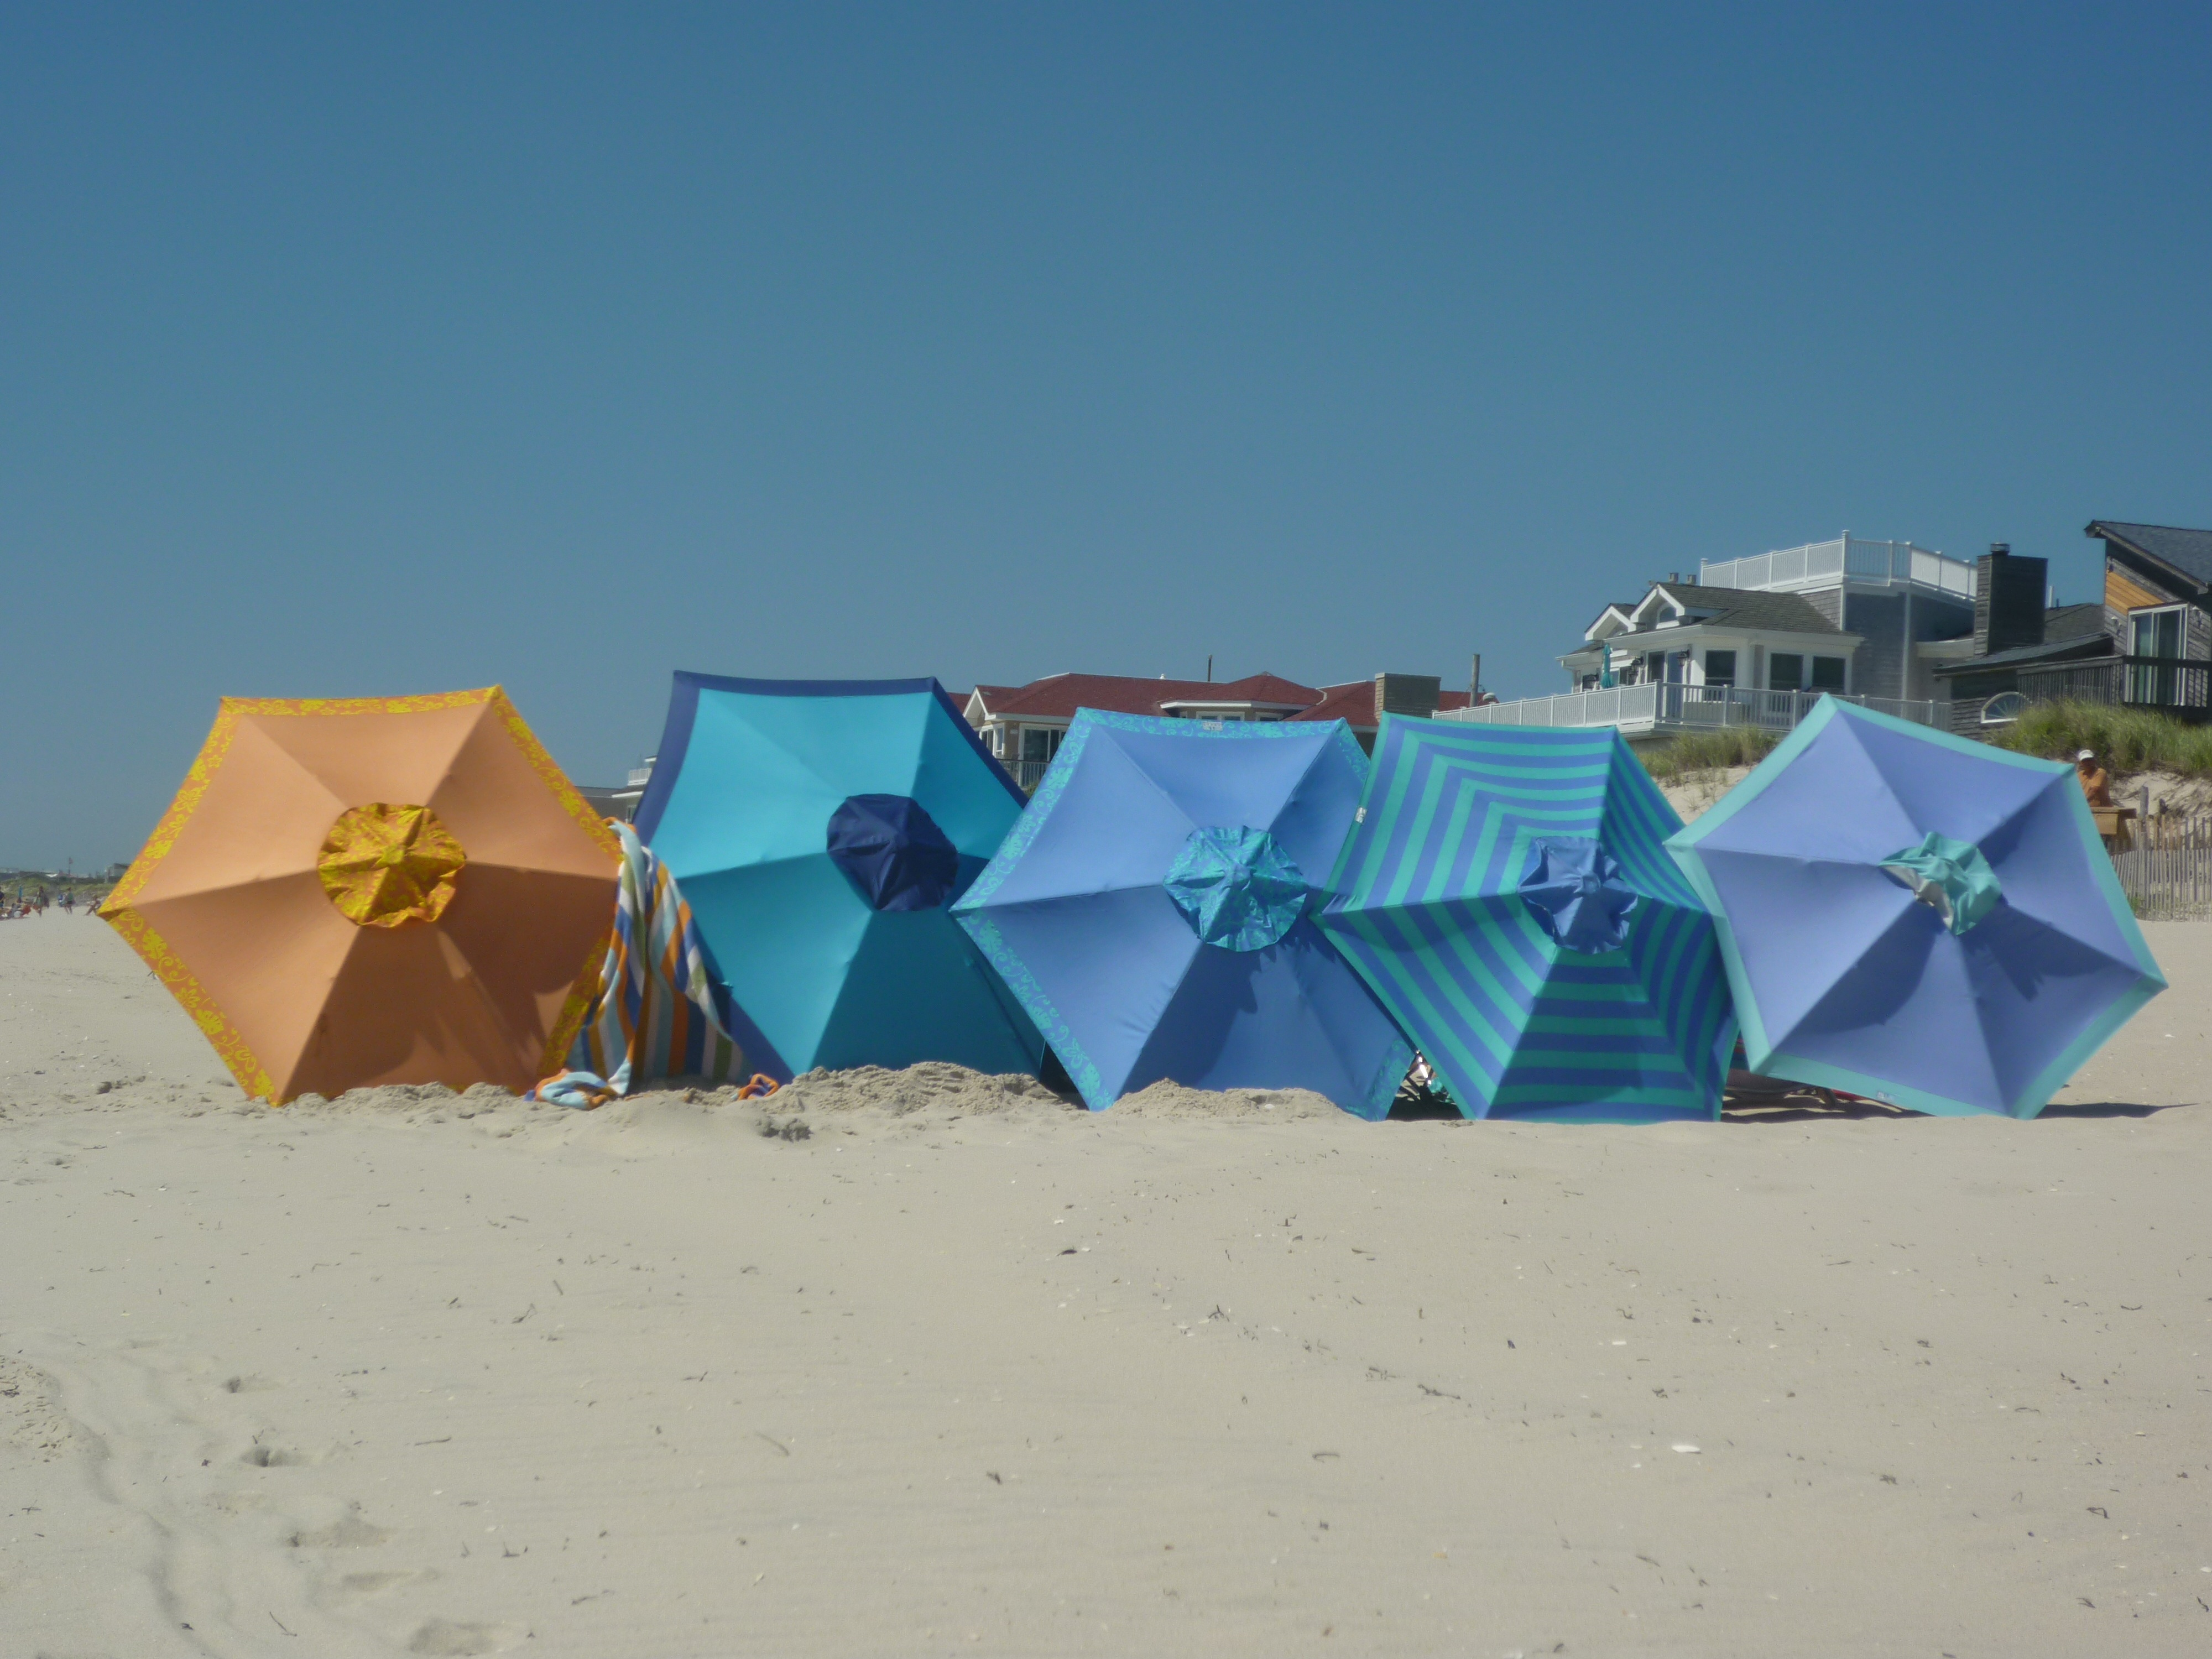
beach, sand, ocean, wind, summer, vacation, relax, blue, toy, relaxation, beach umbrella, atmosphere of earth, kite sports